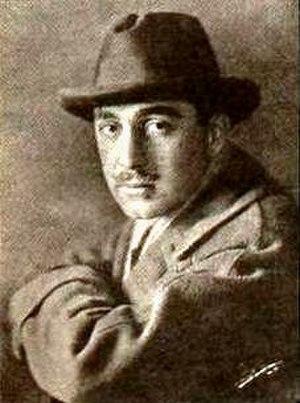
Sidney Franklin est un réalisateur, scénariste, acteur et producteur de cinéma américain.